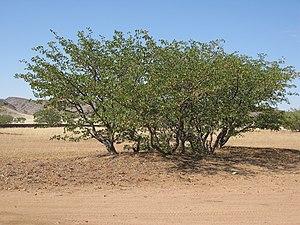
Le mopane ou mopani est un arbre d'Afrique australe, seule espèce du genre Colophospermum. Il fait partie de la famille des légumineuses.
Les forêts claires de la savane namibienne forment une écorégion de l'écozone afrotropicale ; elle couvre, en Angola et en Namibie, l'étroite bande des contreforts du grand escarpement qui bordent les déserts du Namib et du Kaokoveld puis s'élargit progressivement vers le sud, où elle comprend de vastes zones du plateau au sud de Windhoek.